Edgar Wollgandt

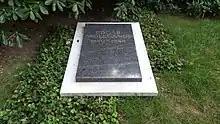

His father was the bassoonist and royal chamber musician Adelhardt Wollgandt. After attending a secondary school in Wiesbaden, Wollgandt first did his military service as a one-year volunteer. He studied at the Wiesbaden Conservatory until 1897, then from 1897 to 1900 he studied violin at the Hoch Conservatory in Frankfurt with Hugo Heermann. At the same time he played in the Frankfurter Opern- und Museumsorchester.